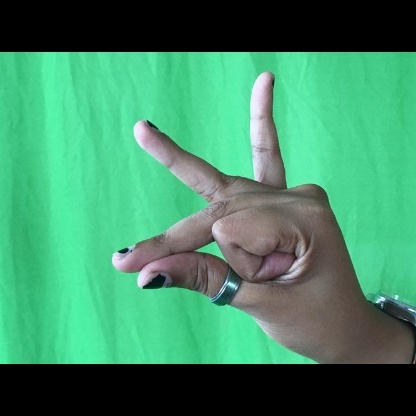
Mudra: Bramaram